706th Aggressor Squadron

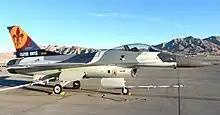
The first F-16C rolls out of the paint shop at Nellis AFB, Nevada, wearing an Aggressor paint scheme and the Wing Flagship tail markings.

In 1997 the squadron returned to flying A-10s, completing the transition in September. In 1999 it returned to Kuwait as part of Aerospace Expeditionary Force 1. It deployed elements as part of the 81st Expeditionary Fighter Squadron in 2002 at Bagram Air Base, Afghanistan in 2002 during Operation Enduring Freedom. It also supported Operation Noble Eagle, Operation Iraqi Freedom and . While supporting the relief efforts in the aftermath of Hurricane Katrina elements operated from Whiteman Air Force Base, Missouri and Barksdale Air Force Base, Louisiana in September 2005. In October 2007, pursuant to BRAC 2005 action, Air Force Reserve A-10 flying operations at Naval Air Station Joint Reserve Base New Orleans terminated and the squadron moved to its present location at Nellis Air Force Base, Nevada.